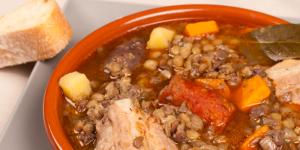
lentejas estofadas con chorizo y morcilla